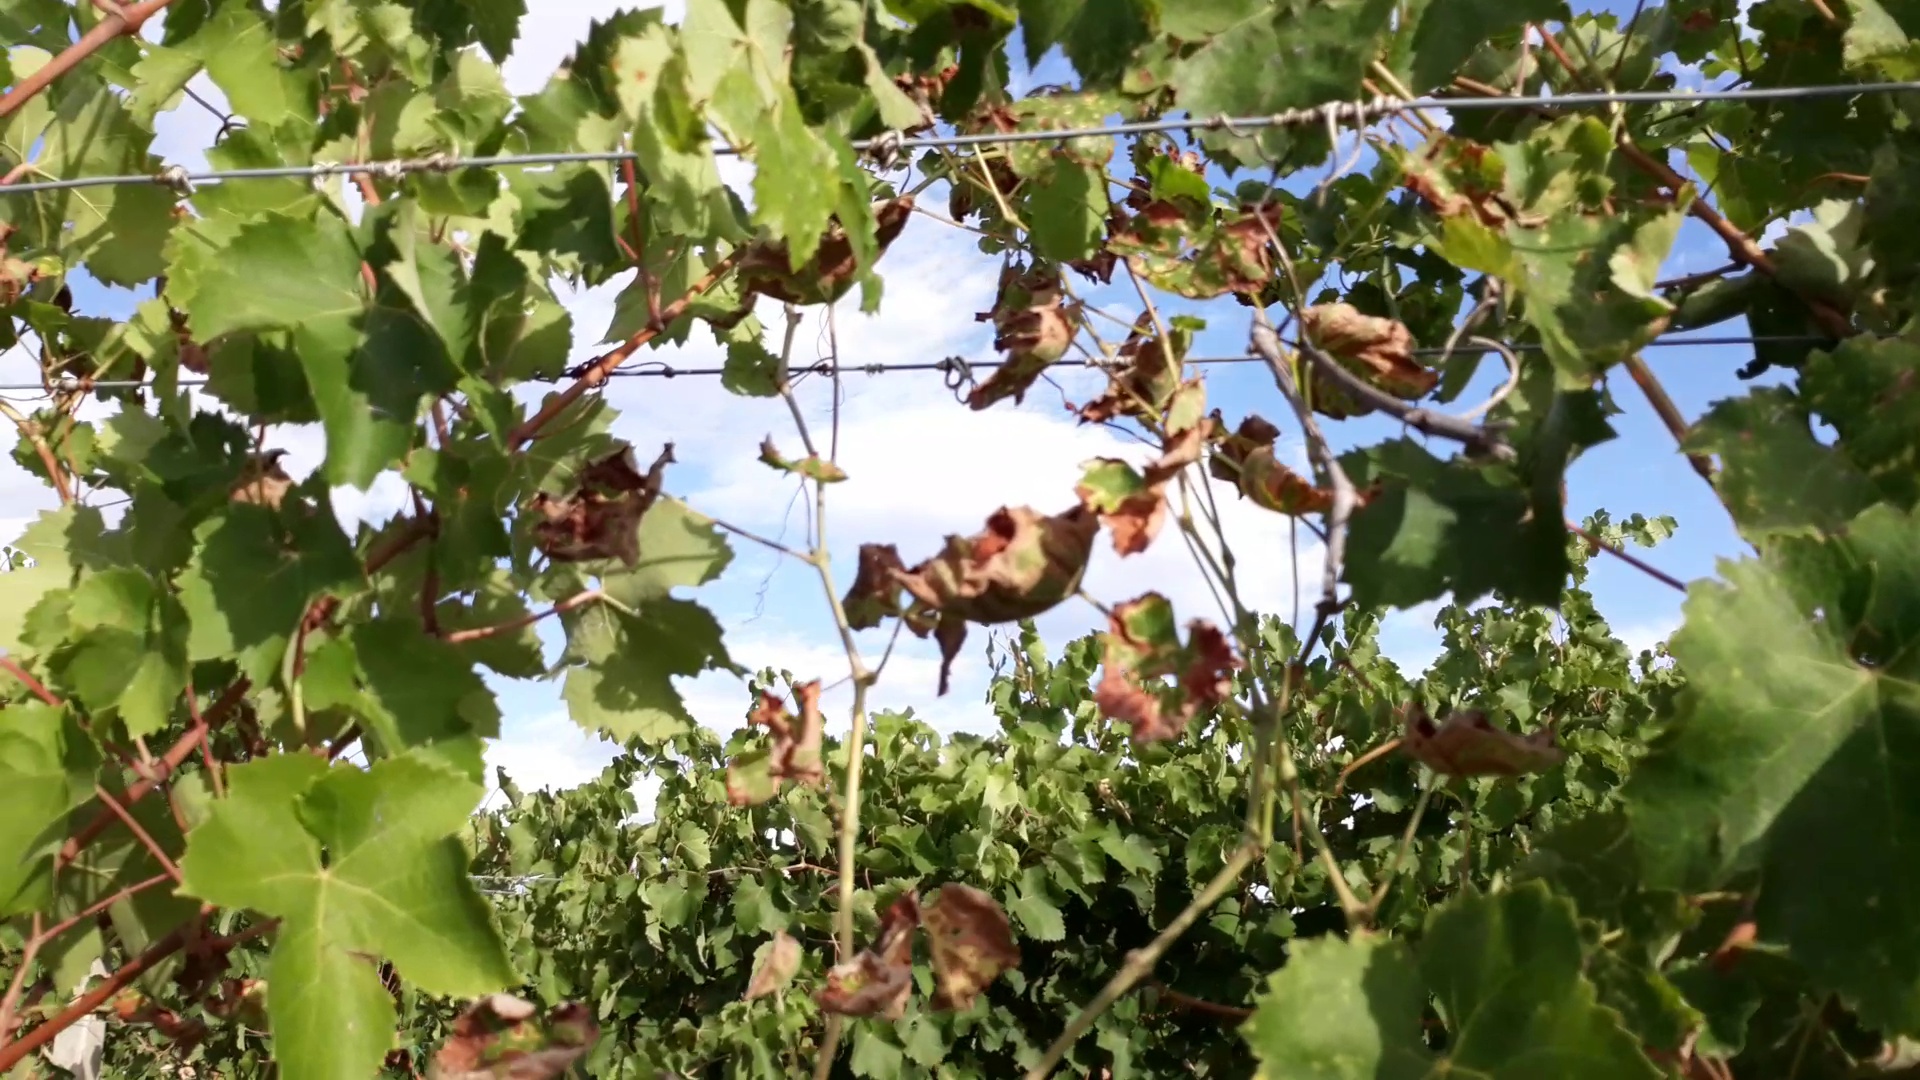
Label: esca